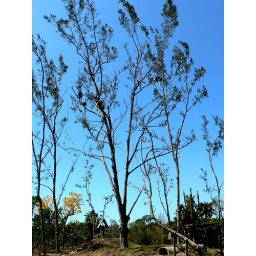
monkeys in a tree